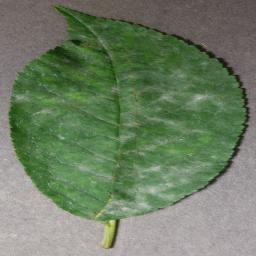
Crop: cherry
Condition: (including_sour)_powdery_mildew